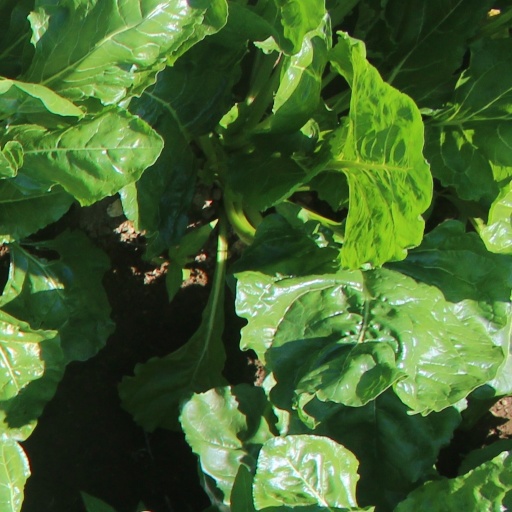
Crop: sugar beet